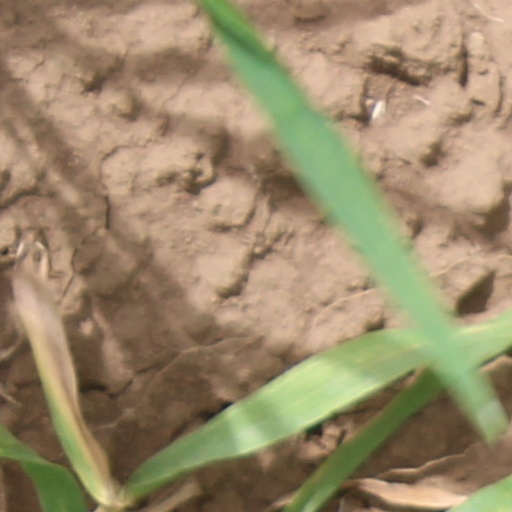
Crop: wheat